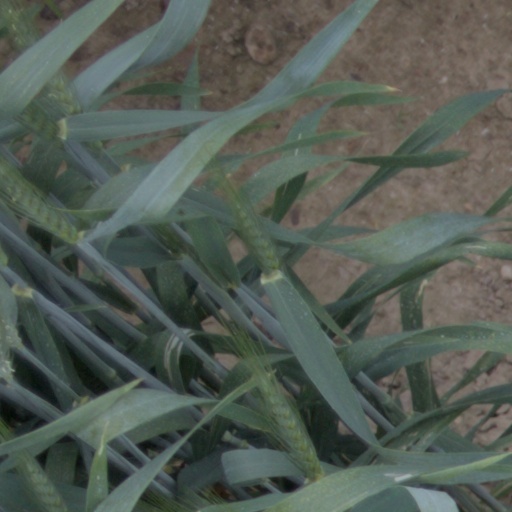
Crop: wheat